History of Florida State University

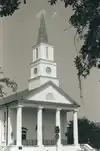
First Presbyterian Church, Tallahassee, finished in 1839 near the FSU campus

Throughout the history of Tallahassee strong energy and focus toward education originated with leaders and members of the First Presbyterian Church, Tallahassee, located near Florida State University. The First Presbyterian Church building was built before 1838 and is the oldest public building in Tallahassee. For almost a century the First Presbyterian Church of Tallahassee would have a strong symbiotic relationship with the origin and development of the educational institution known today as Florida State University.